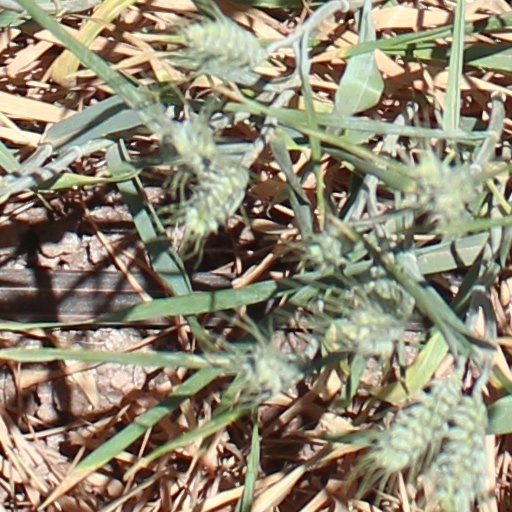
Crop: wheat